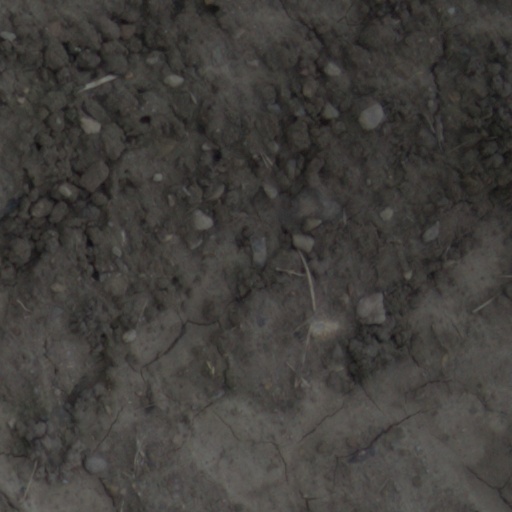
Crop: wheat